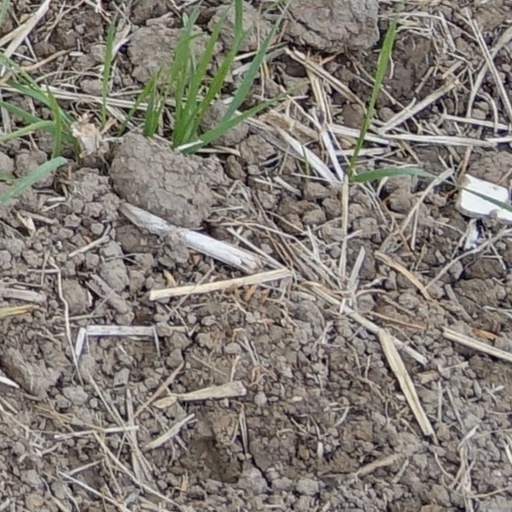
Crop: wheat